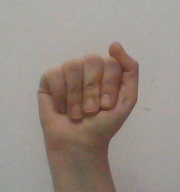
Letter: saad